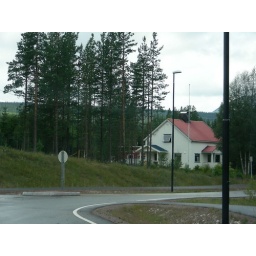
In Norway the houses are white while in Sweden are more red..